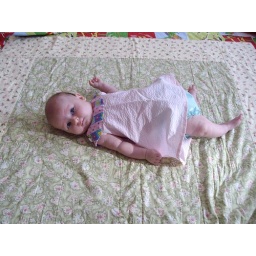
1 m 22 days Izzy in pink collar dress 2